Titus at a Lectern

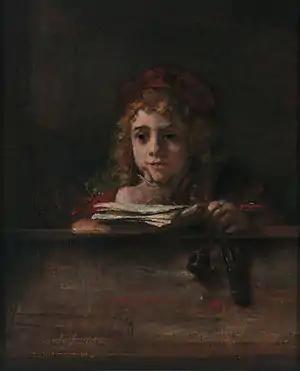
"Titus at a Lectern" at the Museum Boijmans Van Beuningen

Titus at a Lectern or Titus at his Desk is a 1655 portrait by Rembrandt of his son Titus van Rijn, which has been in the Museum Boijmans Van Beuningen since 1939.